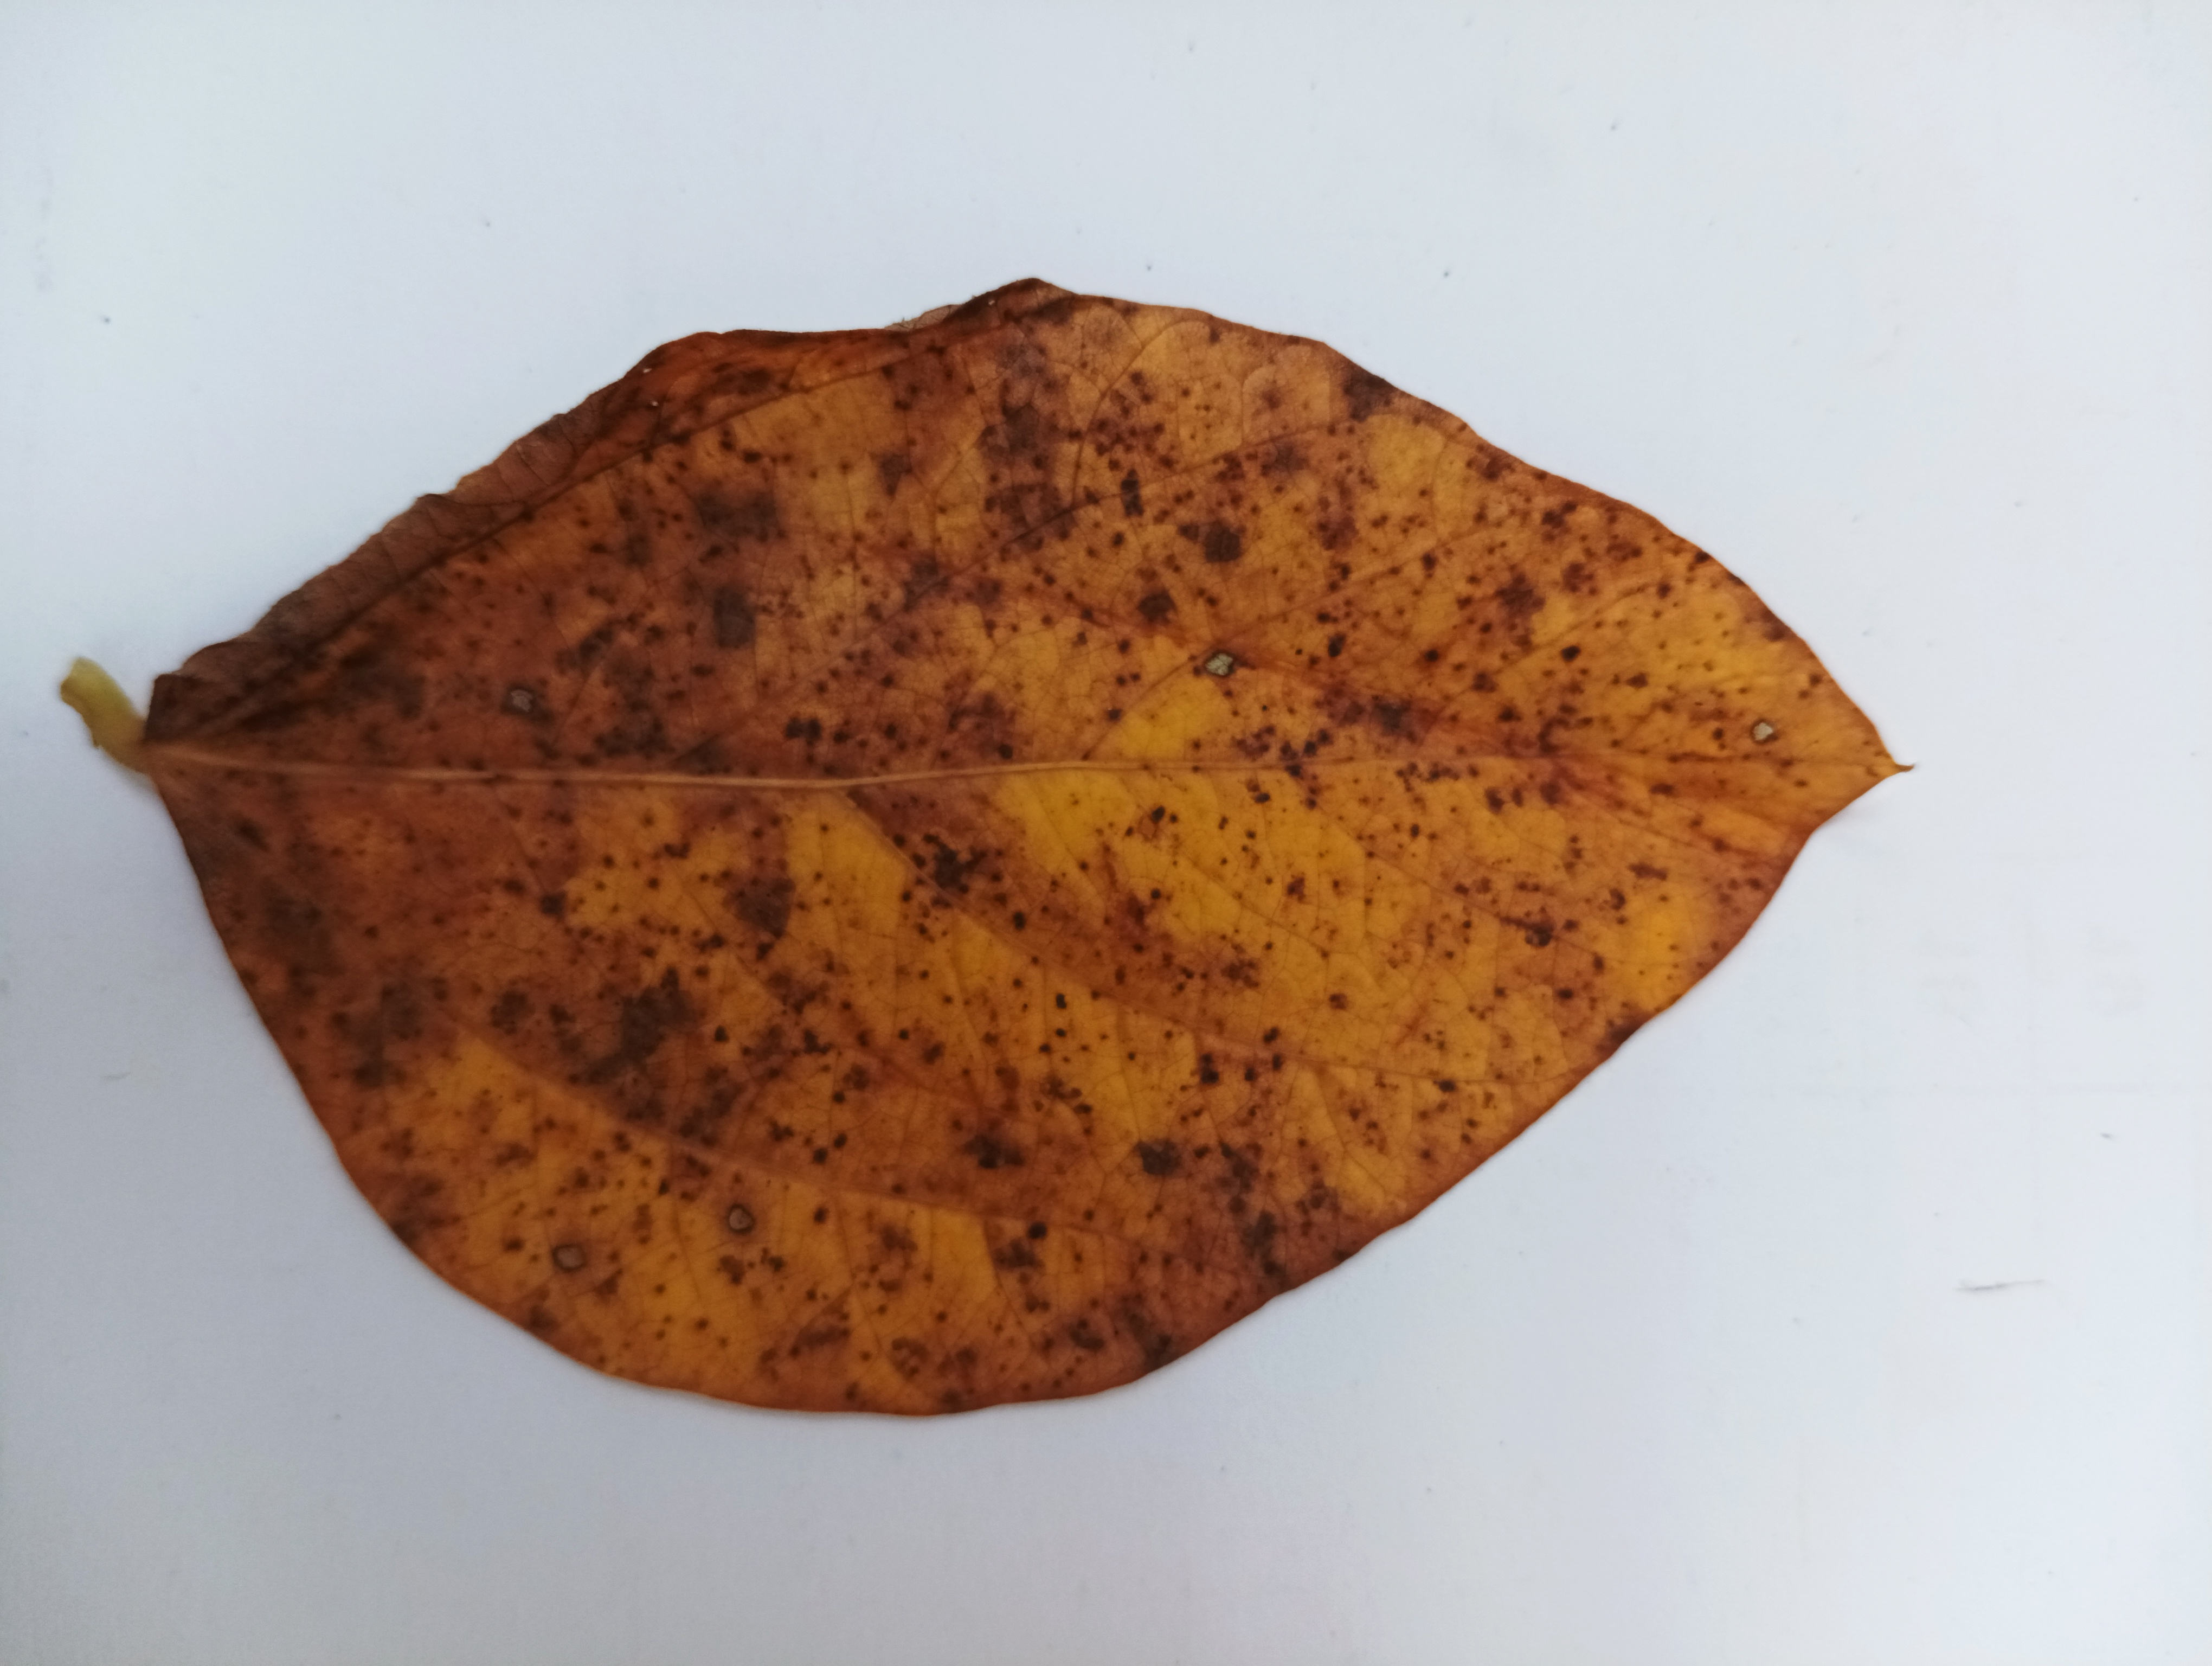
Label: Septoria_Brown_Spot